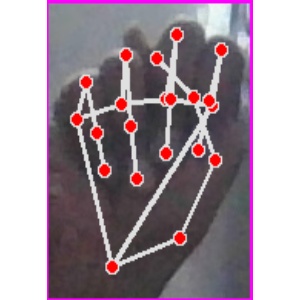
अक्षर: न